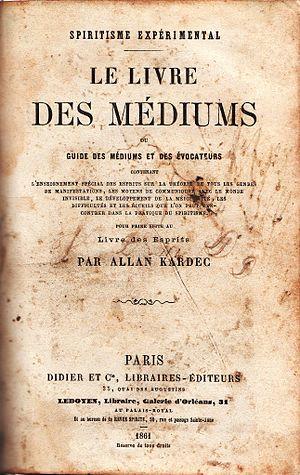
Page de Garde du Livre des Médiums, édition de 1861.
Le livre des médiums constitue l’un des cinq livres fondamentaux du spiritisme. Il est le résultat du travail de synthèse d’Allan Kardec, qui le mit en forme et le publia pour la première fois à Paris, en janvier 1861. Il contient une introduction aux phénomènes spirites et un exposé exhaustif sur les méthodes de communication avec l’au-delà recensées au XIXᵉ siècle. Depuis sa sortie, Le livre des médiums est continuellement réédité par divers éditeurs dans de multiples langues.